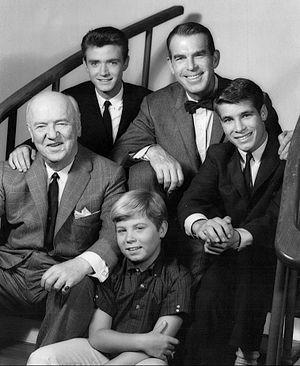
Mes trois fils est une série télévisée américaine en 380 épisodes de 25 minutes créée par Tim Considine et Gene Reynolds, composée de 184 épisodes en noir et blanc diffusés entre le 29 septembre 1960 et le 13 mai 1965 sur le réseau ABC, puis 196 épisodes en couleurs diffusés entre le 16 septembre 1965 et le 24 août 1972 sur le réseau CBS.